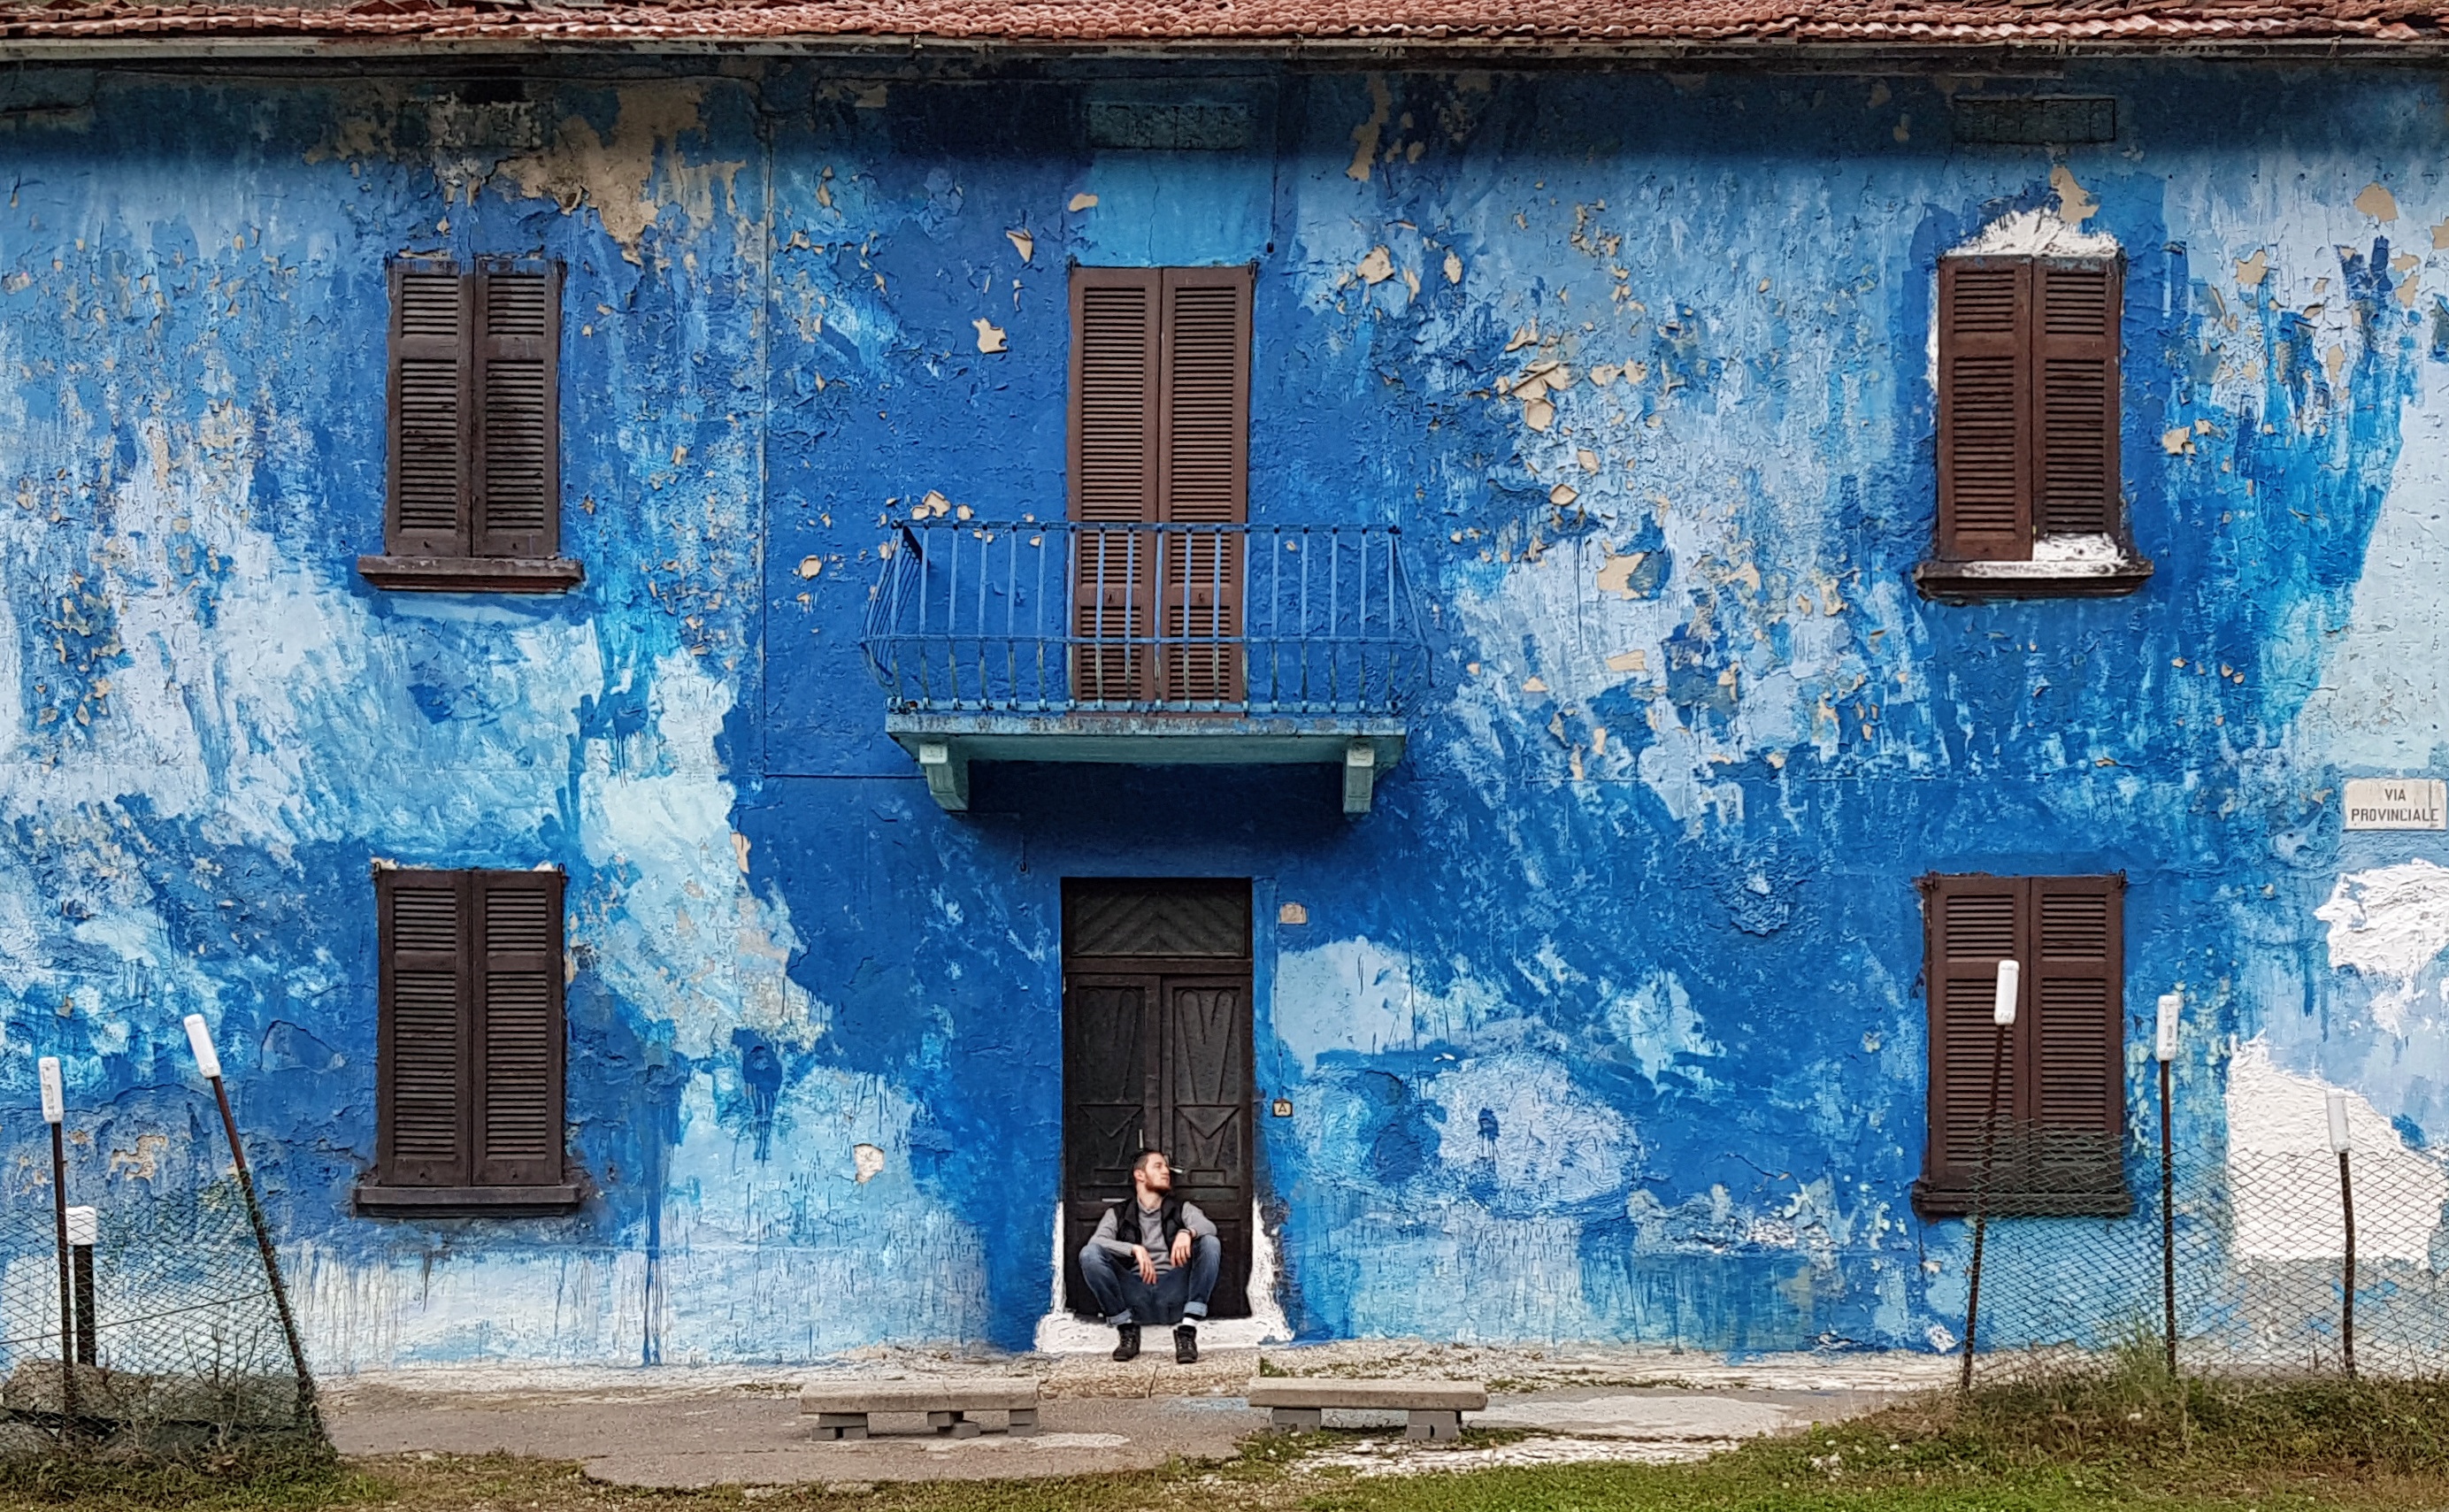
road, street, house, window, wall, color, facade, blue, art, mural, urban area